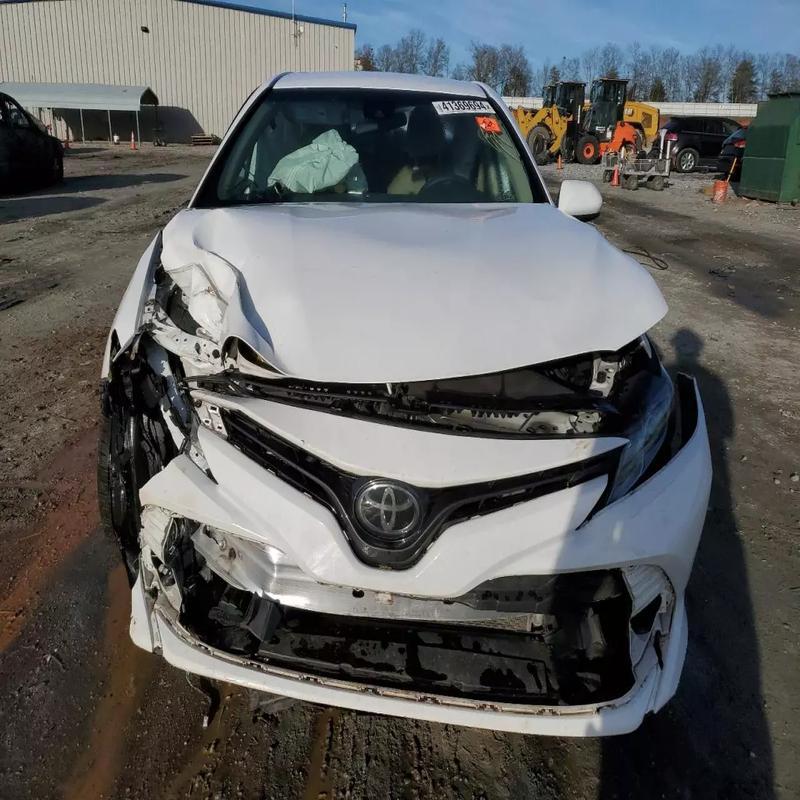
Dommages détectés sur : plaque d'immatriculation avant, pare-choc avant, feu avant droit, capot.
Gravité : majeur